Brainerd Public Library

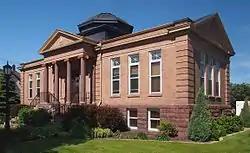
The former Brainerd Public Library from the southwest

The historic Brainerd Public Library is a Carnegie library built in 1904. The building is located at 206 7th Street North in Brainerd, Minnesota, United States, and is in the Classical Revival architectural style using granite and brick. The façade of the building features a portico with four columns holding up a pedimented gable. Although the building was originally a library, it later was used briefly as an antiques store, and is currently a law office.